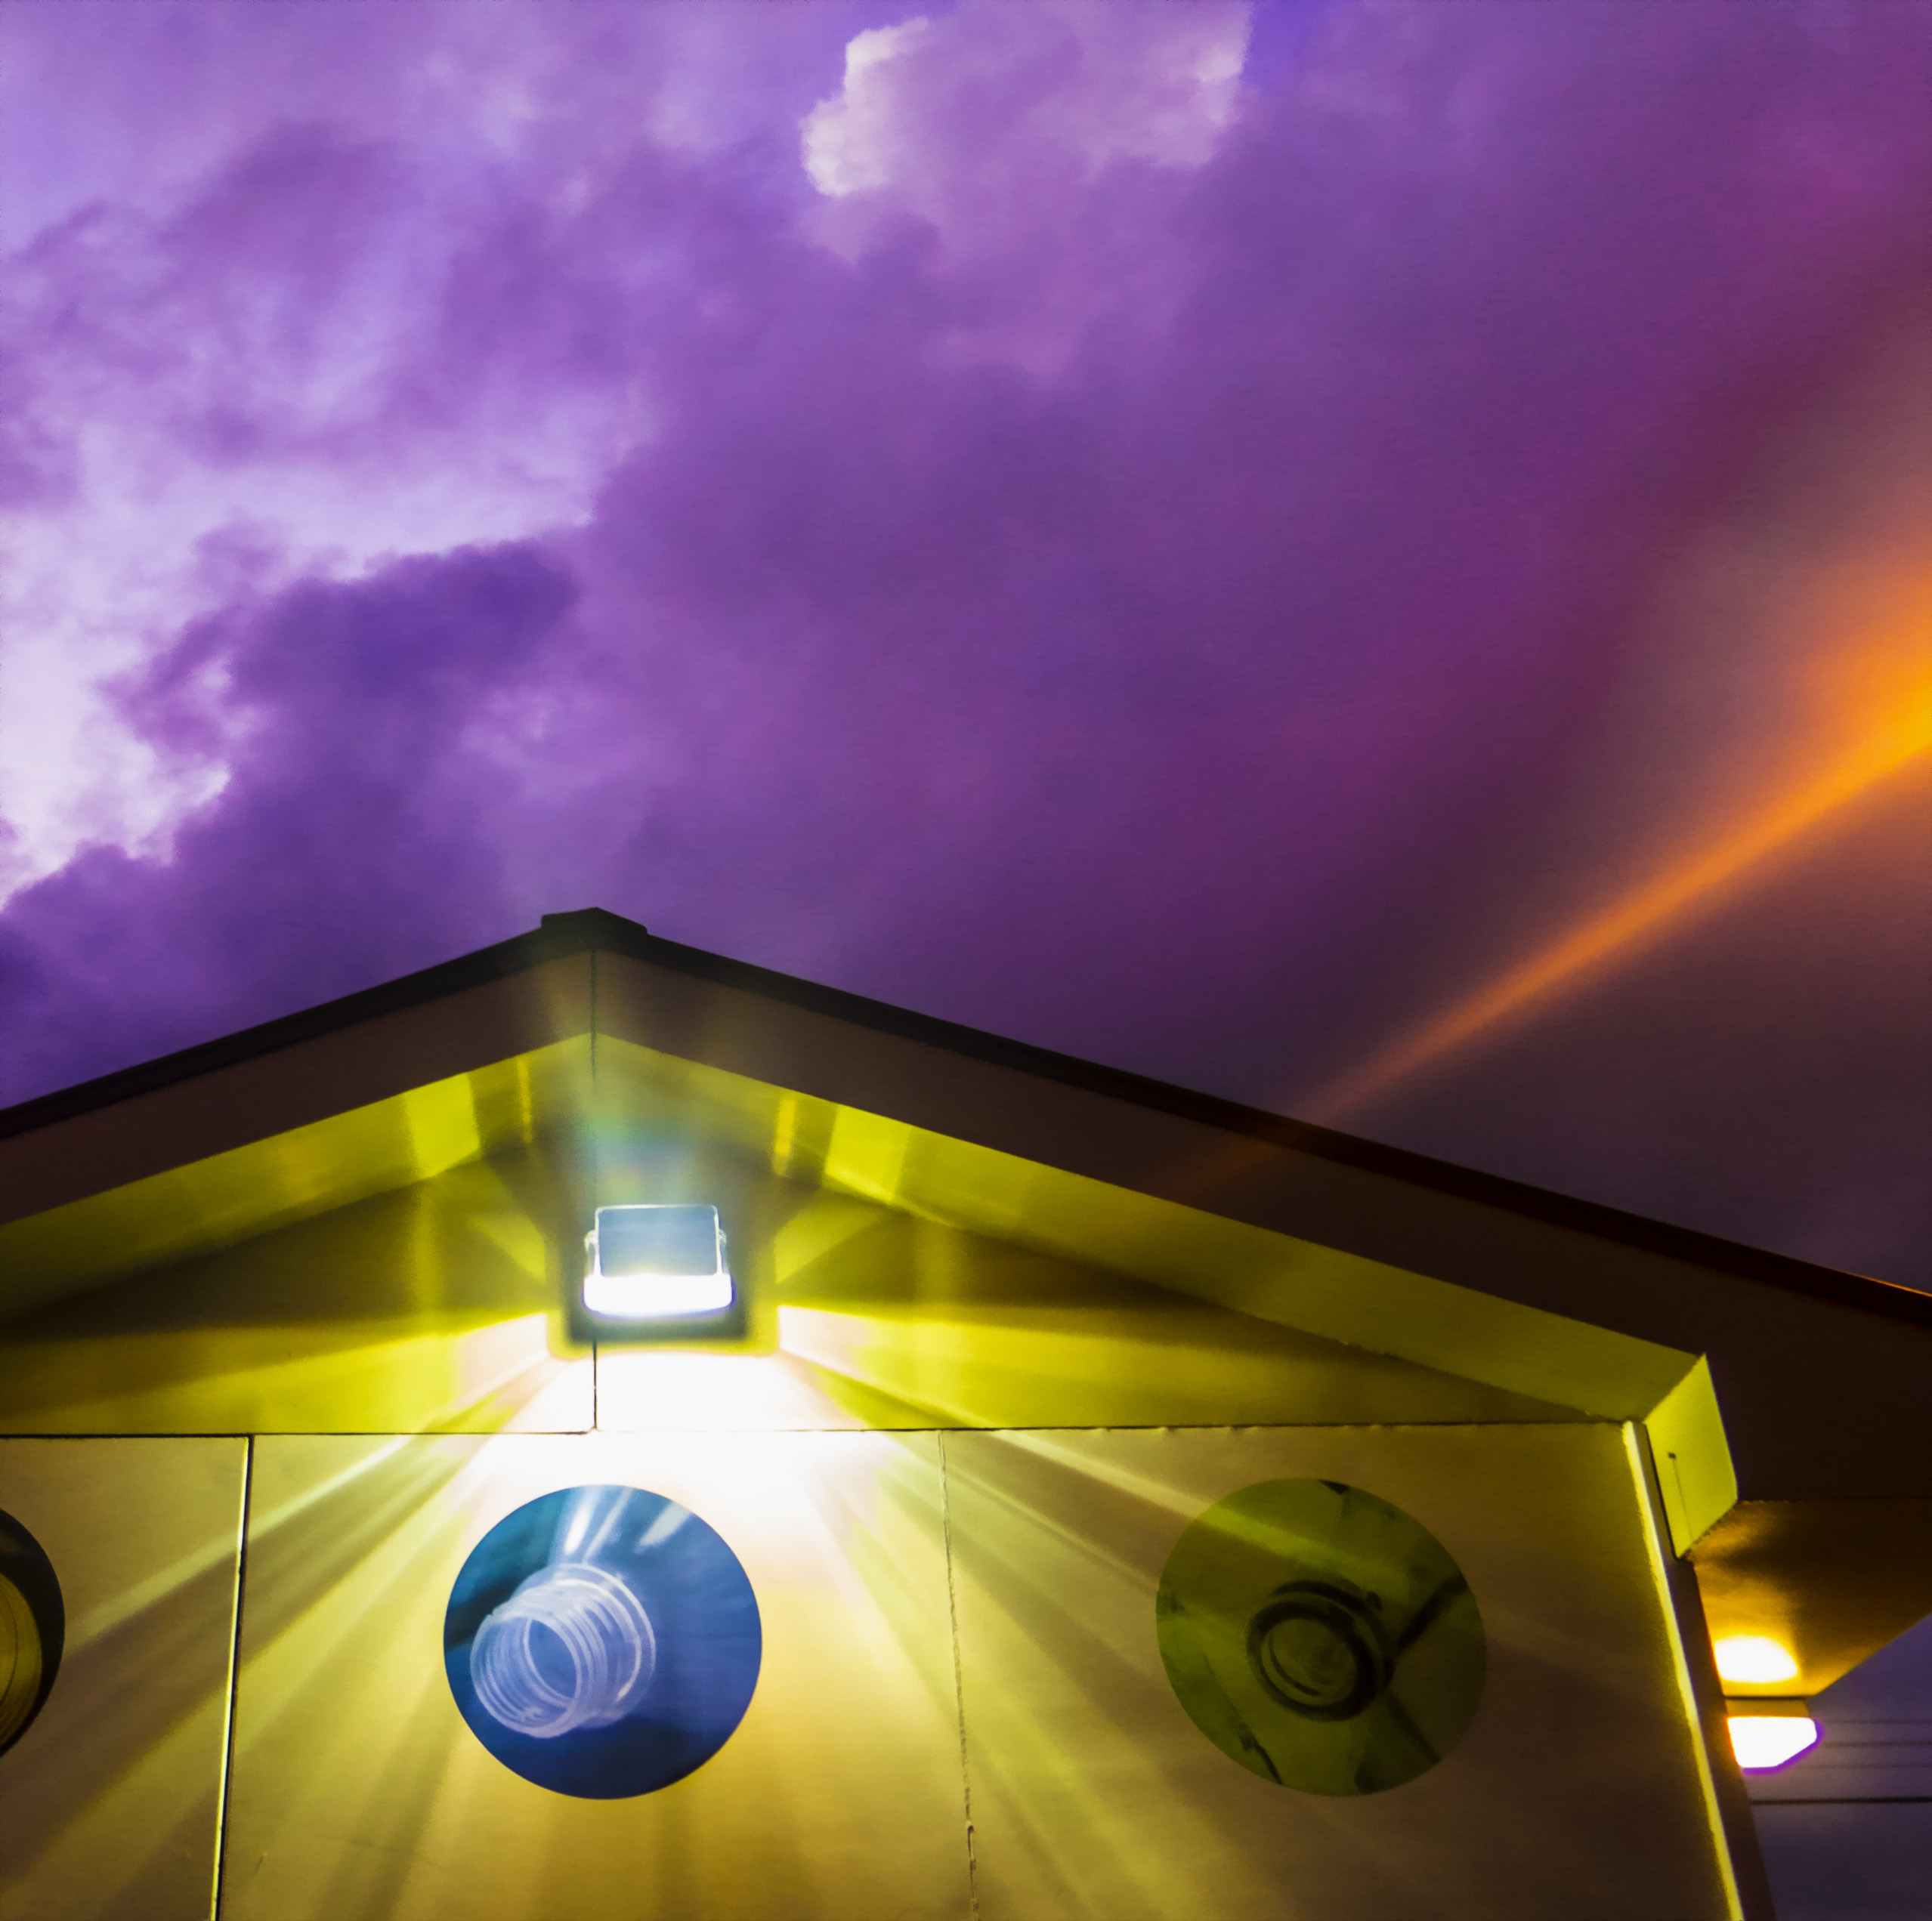
light, cloud, sky, sunrise, sunset, night, sunlight, dawn, atmosphere, dusk, evening, line, reflection, color, blue, yellow, lighting, lens flare, clouds, shape, sliderssunday, squareformat, sacramento, meteorological phenomenon, atmosphere of earth, computer wallpaper